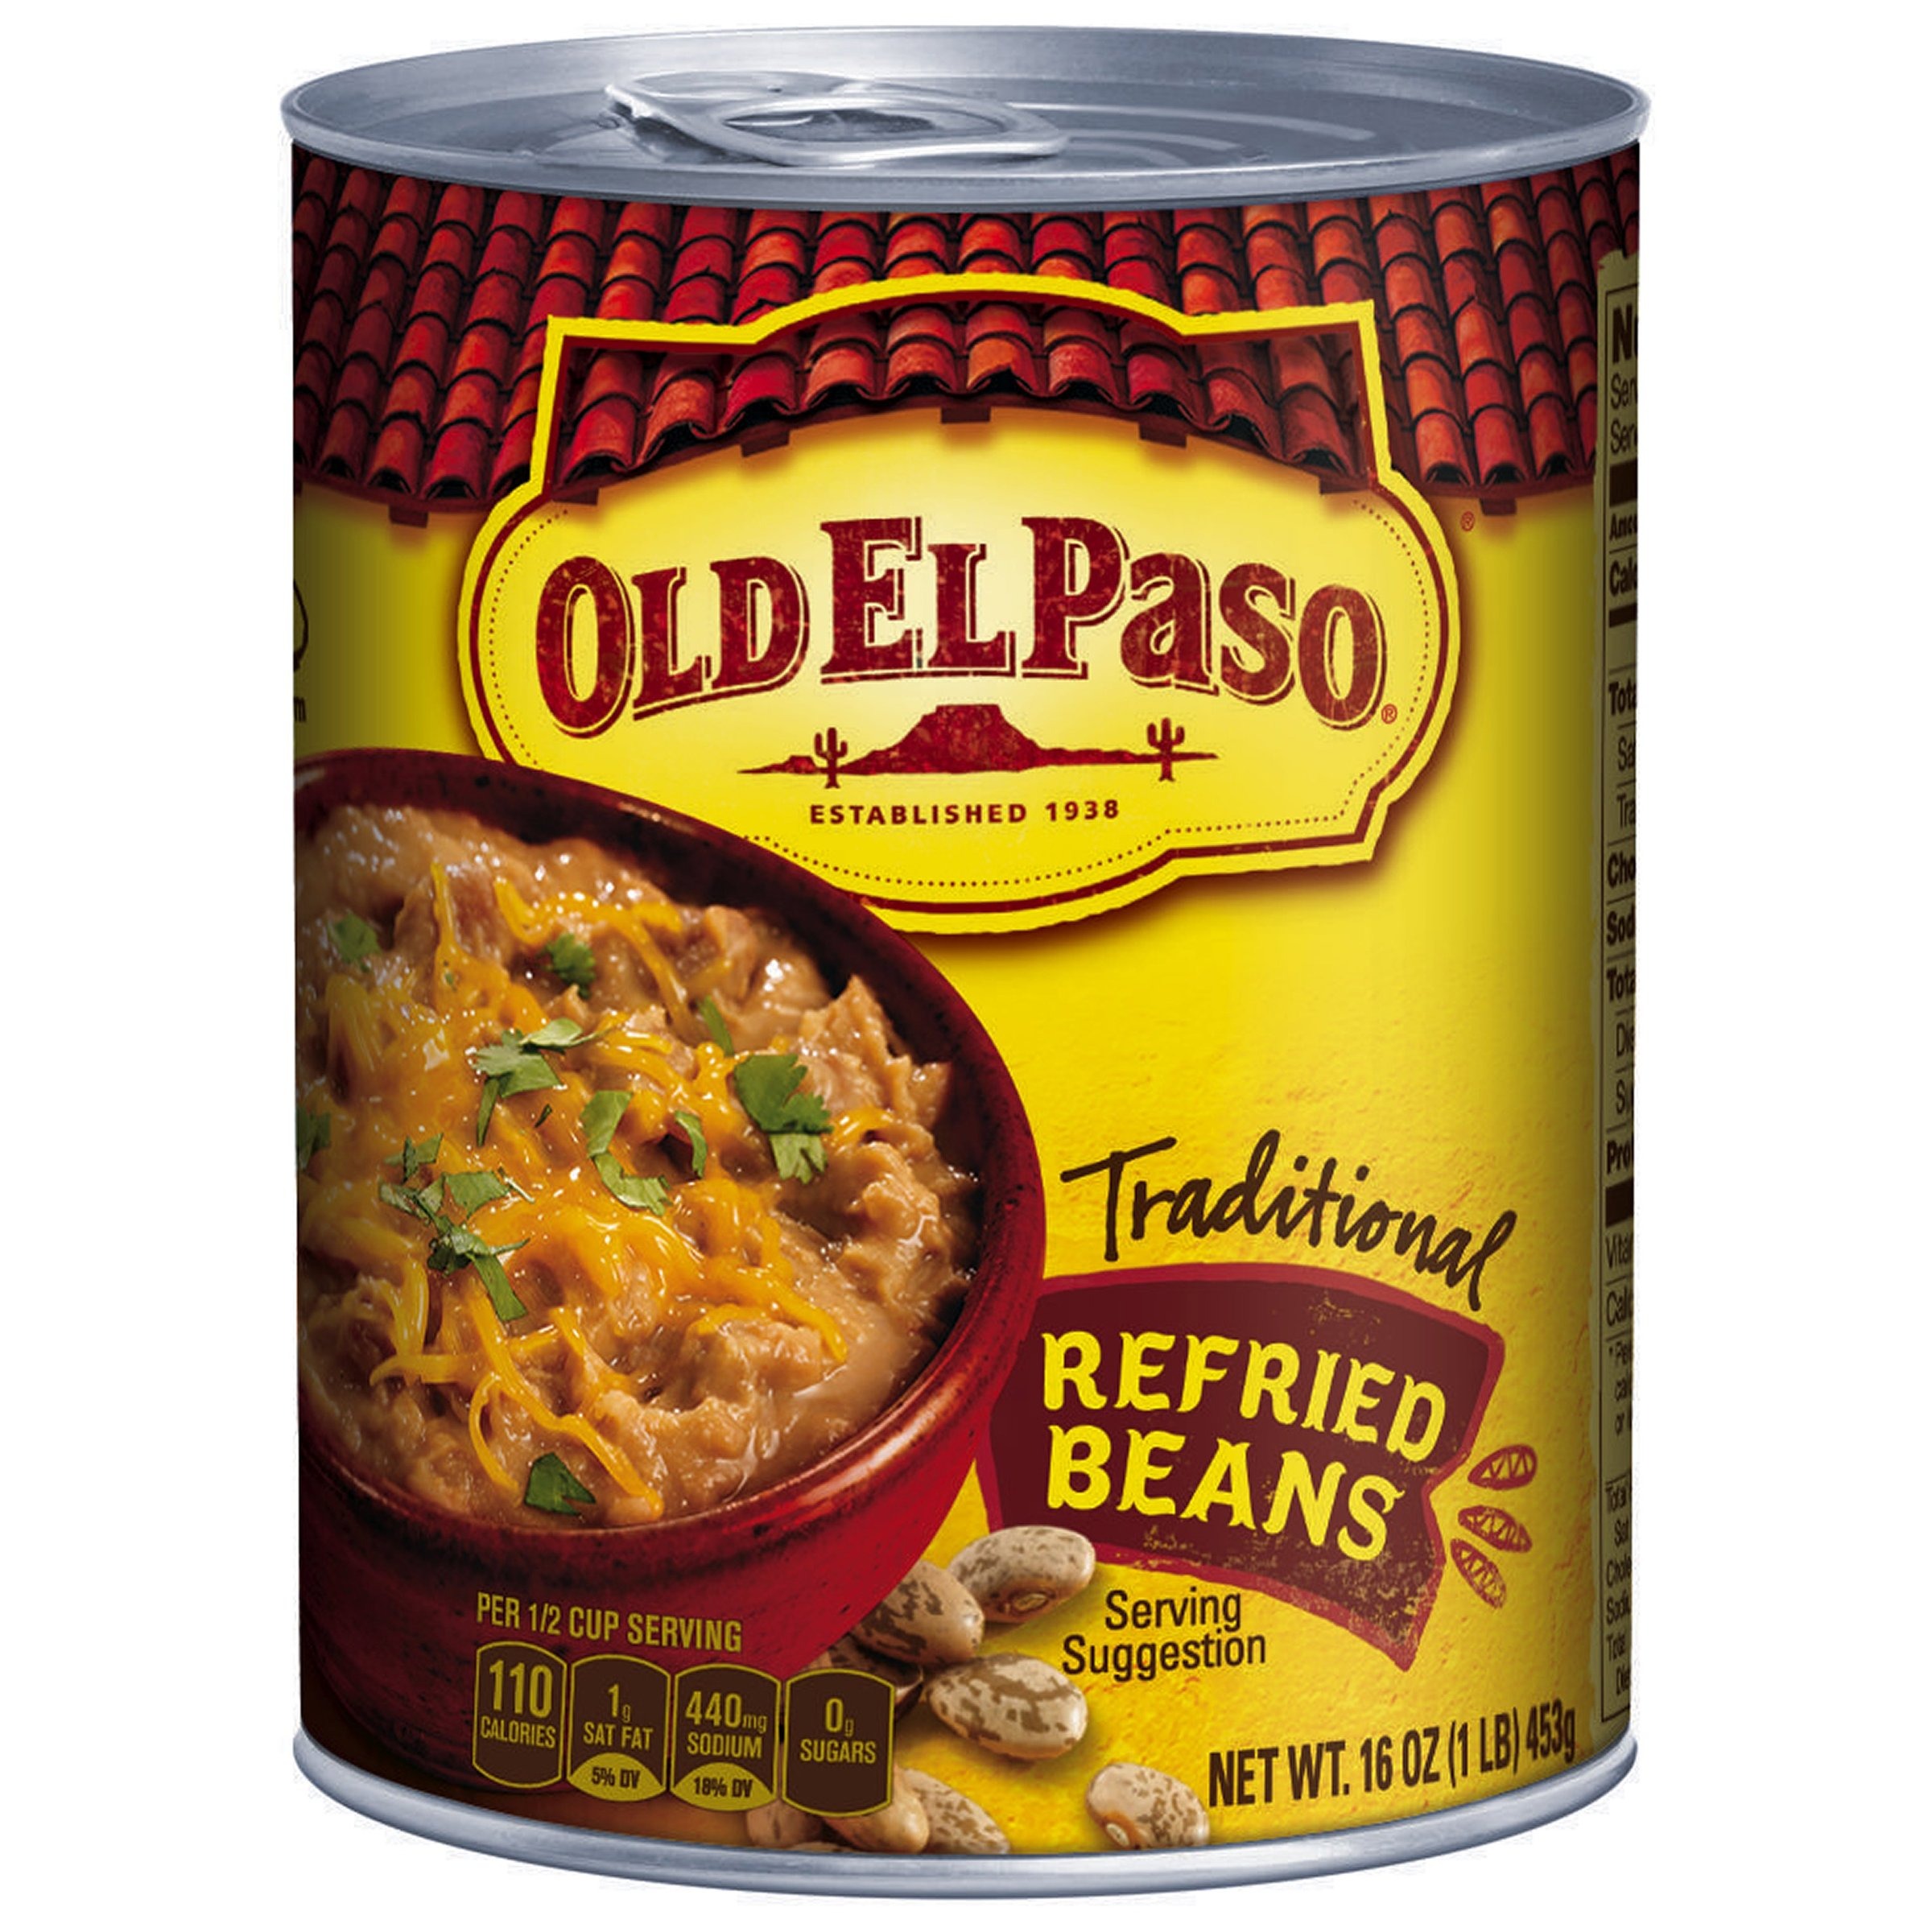
Item Name: Old El Paso Refried Beans, 16 Ounce (Pack of 24)
Bullet Point: Traditional recipe
Value: 384.0
Unit: Fl Oz

Price: 1.99